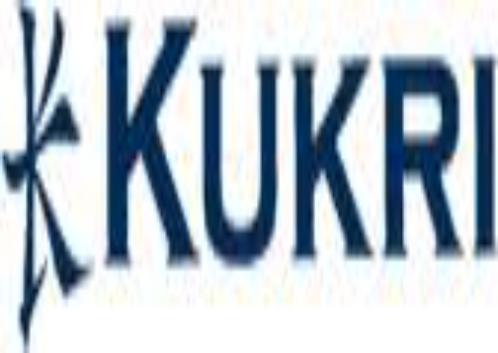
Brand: Kukri
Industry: Sports